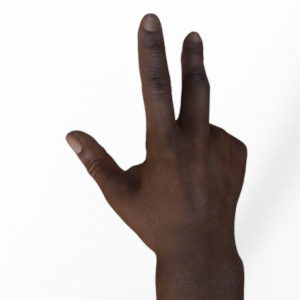
Label: scissors